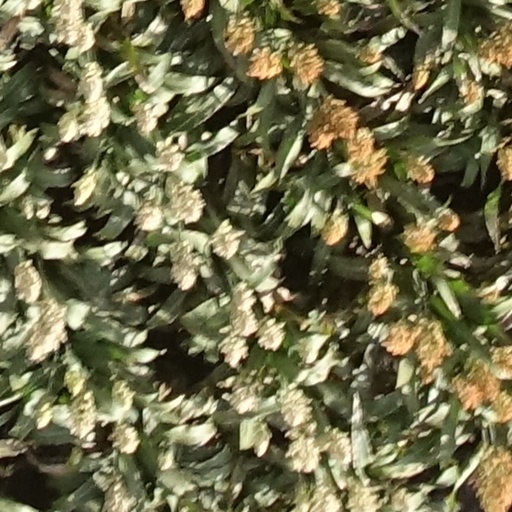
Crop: sorghum